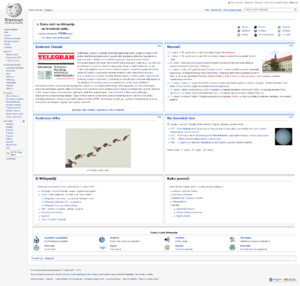
Wikipédia en croate est l’édition de Wikipédia en croate. Code : hr.